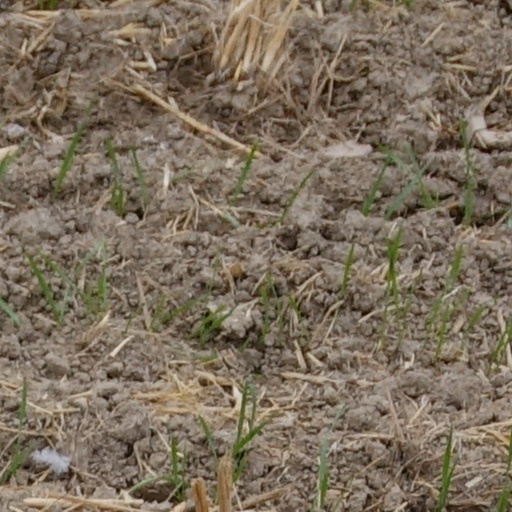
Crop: wheat